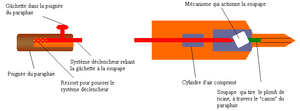
Georgi Ivanov Markov est un dissident bulgare, auteur de romans et de pièces de théâtre, assassiné par les services secrets bulgares en 1978.
Le parapluie bulgare ou la piqûre de parapluie est une méthode inventée par les services secrets soviétiques pour faire pénétrer du poison dans le corps de la victime à l'aide d'un parapluie.
L'huile de ricin est une huile végétale non-alimentaire, appelée de façon impropre « huile de castor ». Elle est obtenue à partir des graines de ricin. Elle est incolore à jaune très clair.